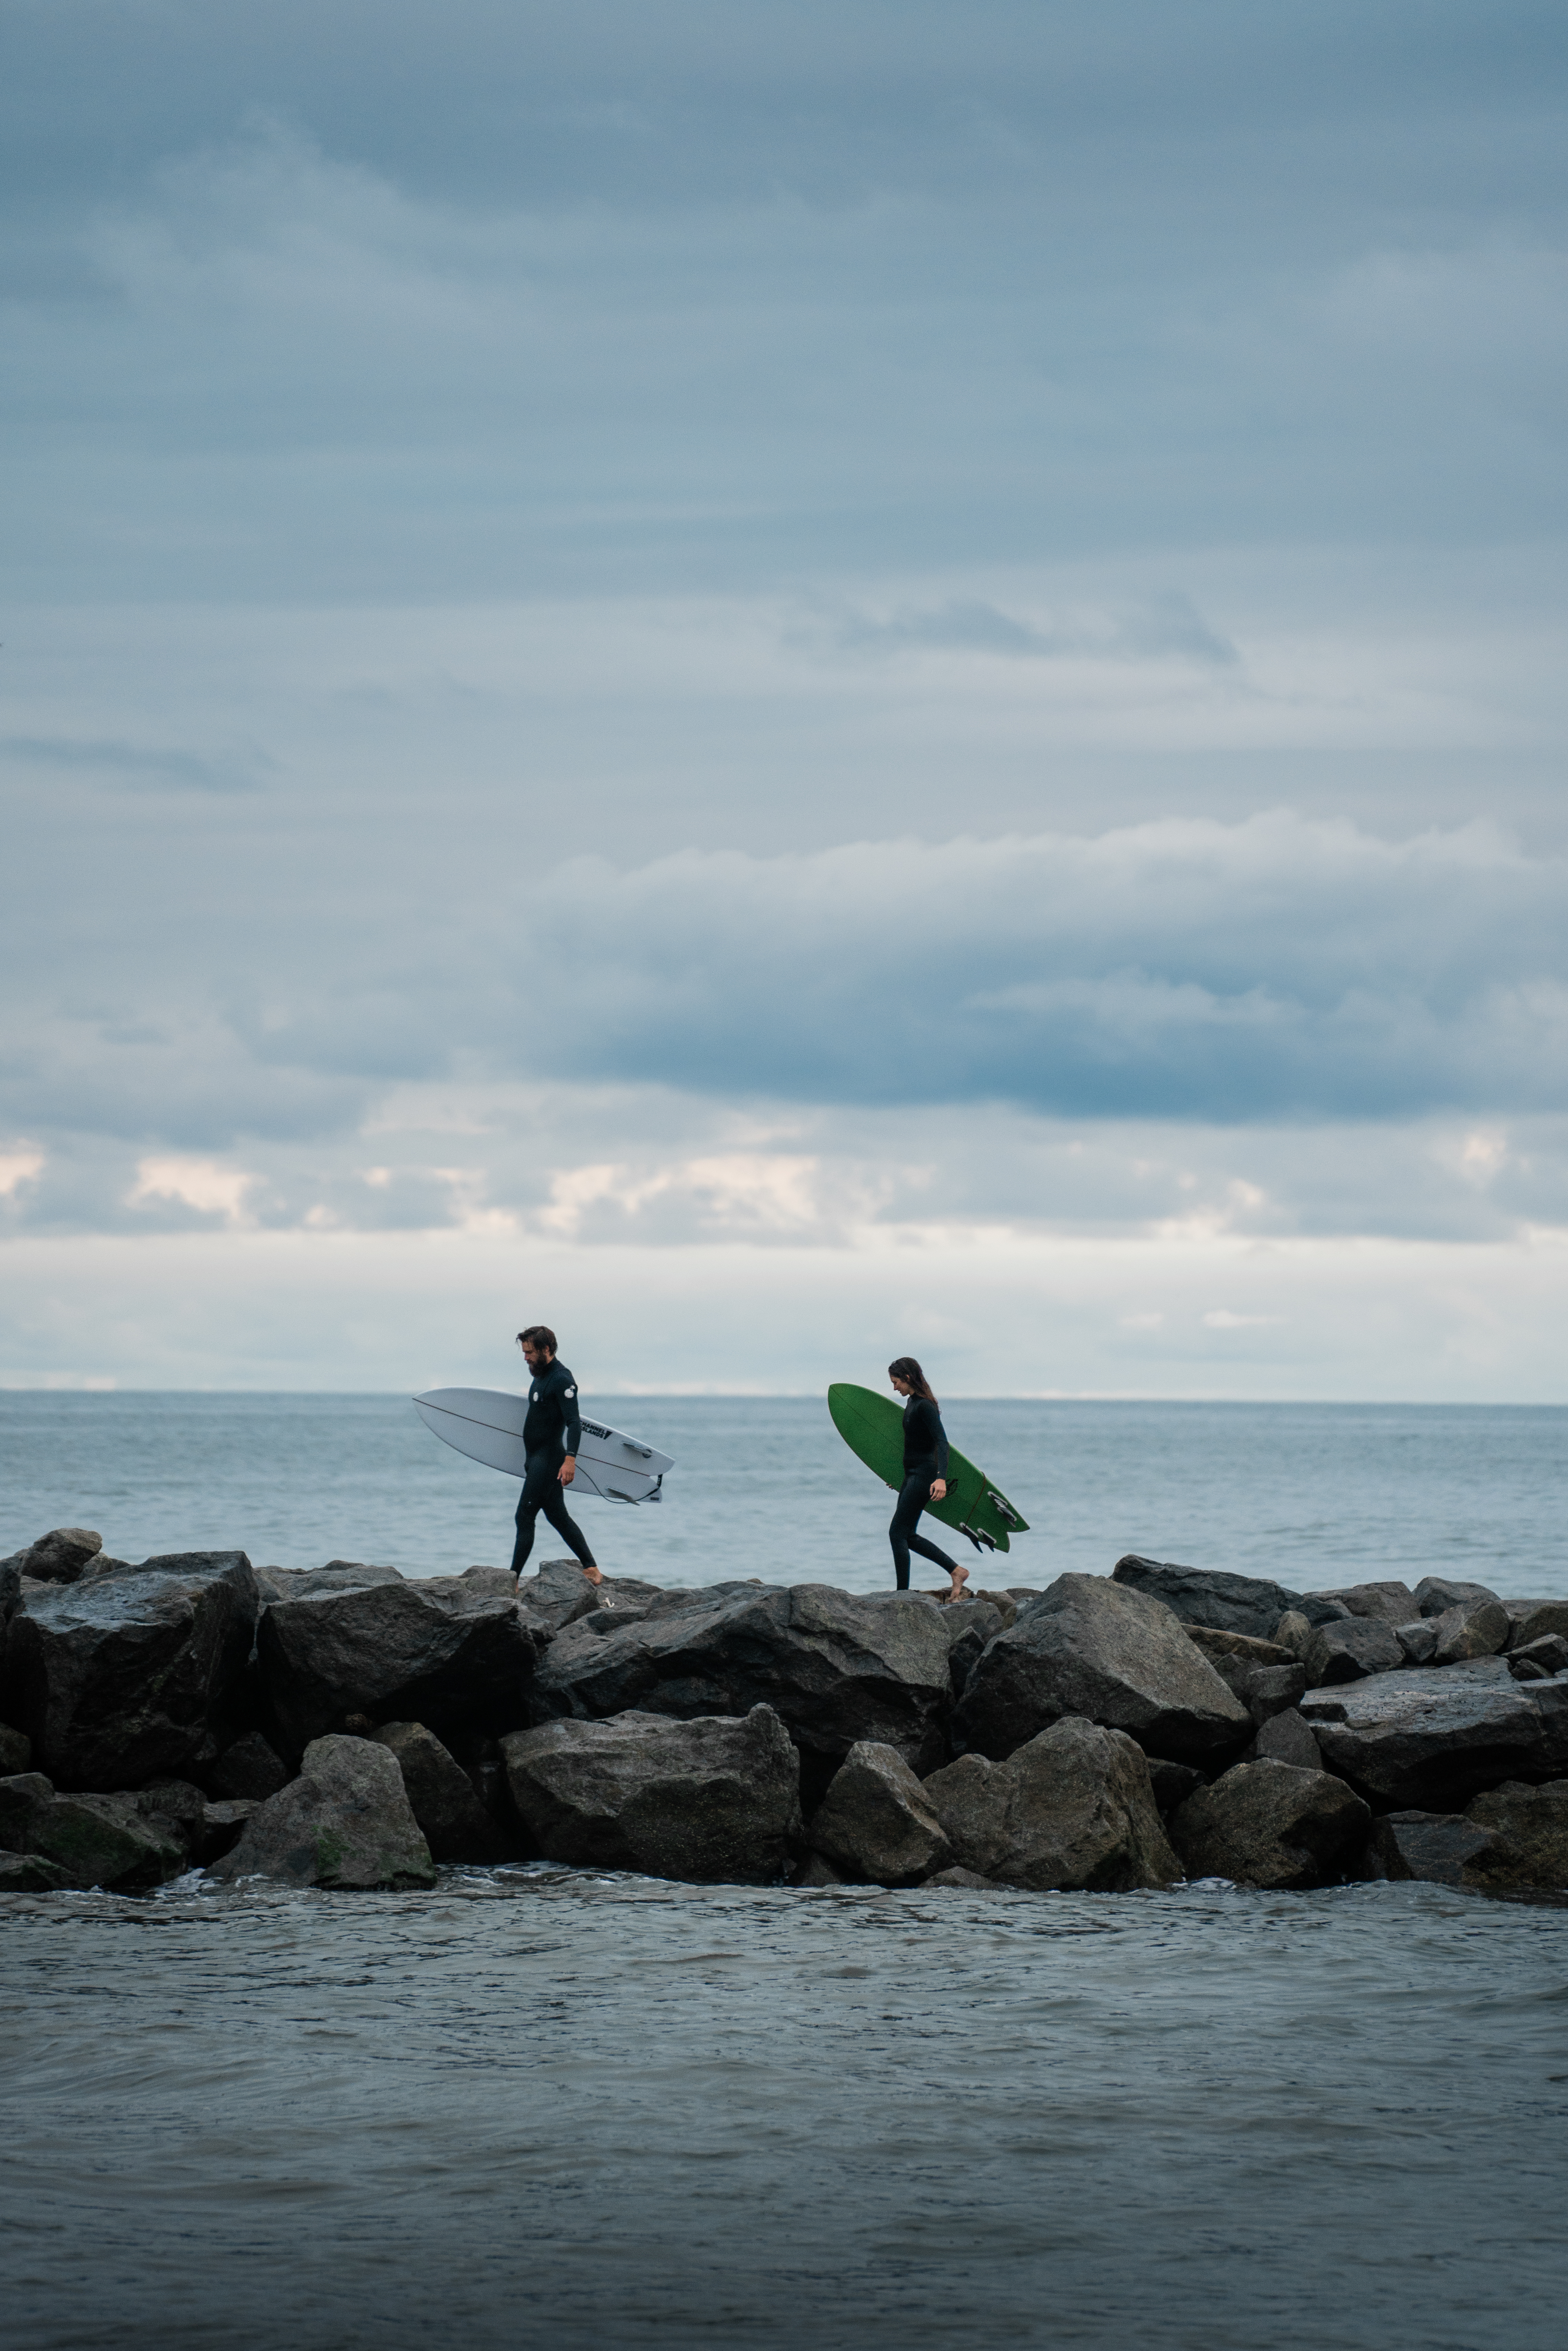
sea, water, sky, ocean, coast, wave, shore, beach, rock, fun, cloud, horizon, vacation, recreation, coastal and oceanic landforms, wetsuit, tourism, wind wave, adventure, tide, endurance sports, bay